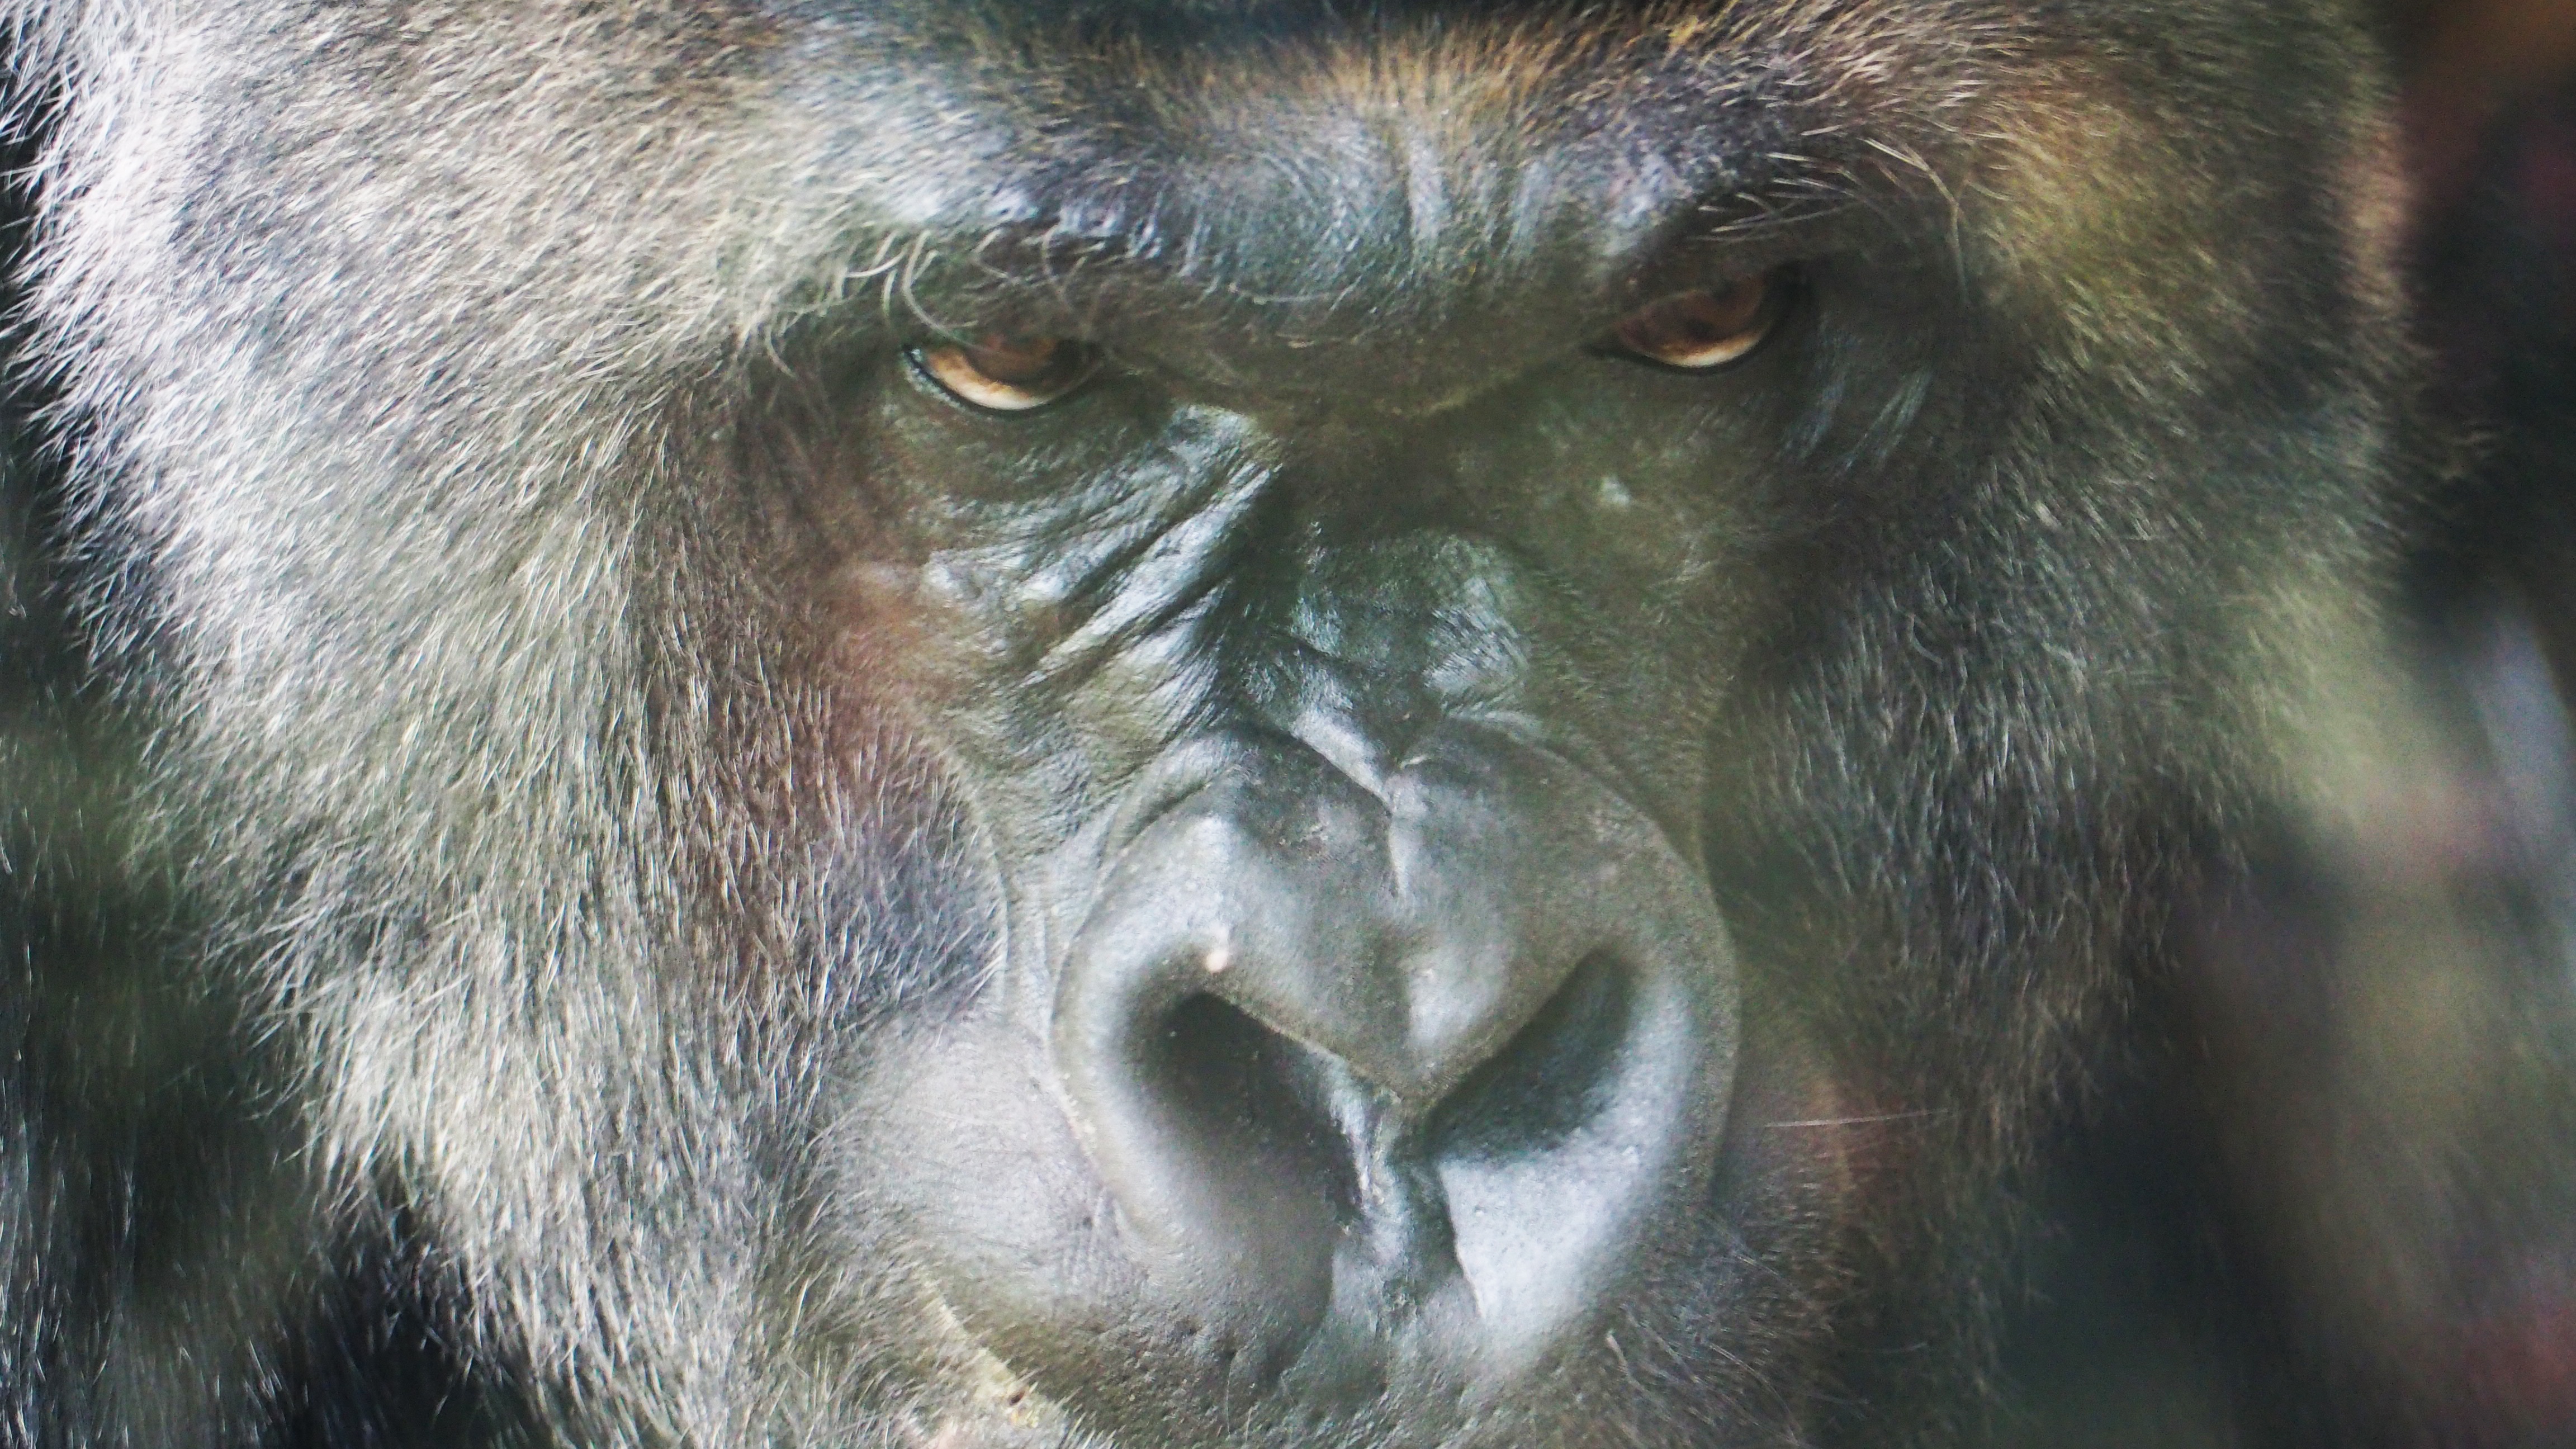
nature, animal, male, wildlife, wild, zoo, portrait, jungle, africa, mammal, close, monkey, fauna, primate, gorilla, chimpanzee, face, power, ape, hairy, beast, vertebrate, big, strong, species, leader, powerful, intelligent, western gorilla, great ape, common chimpanzee